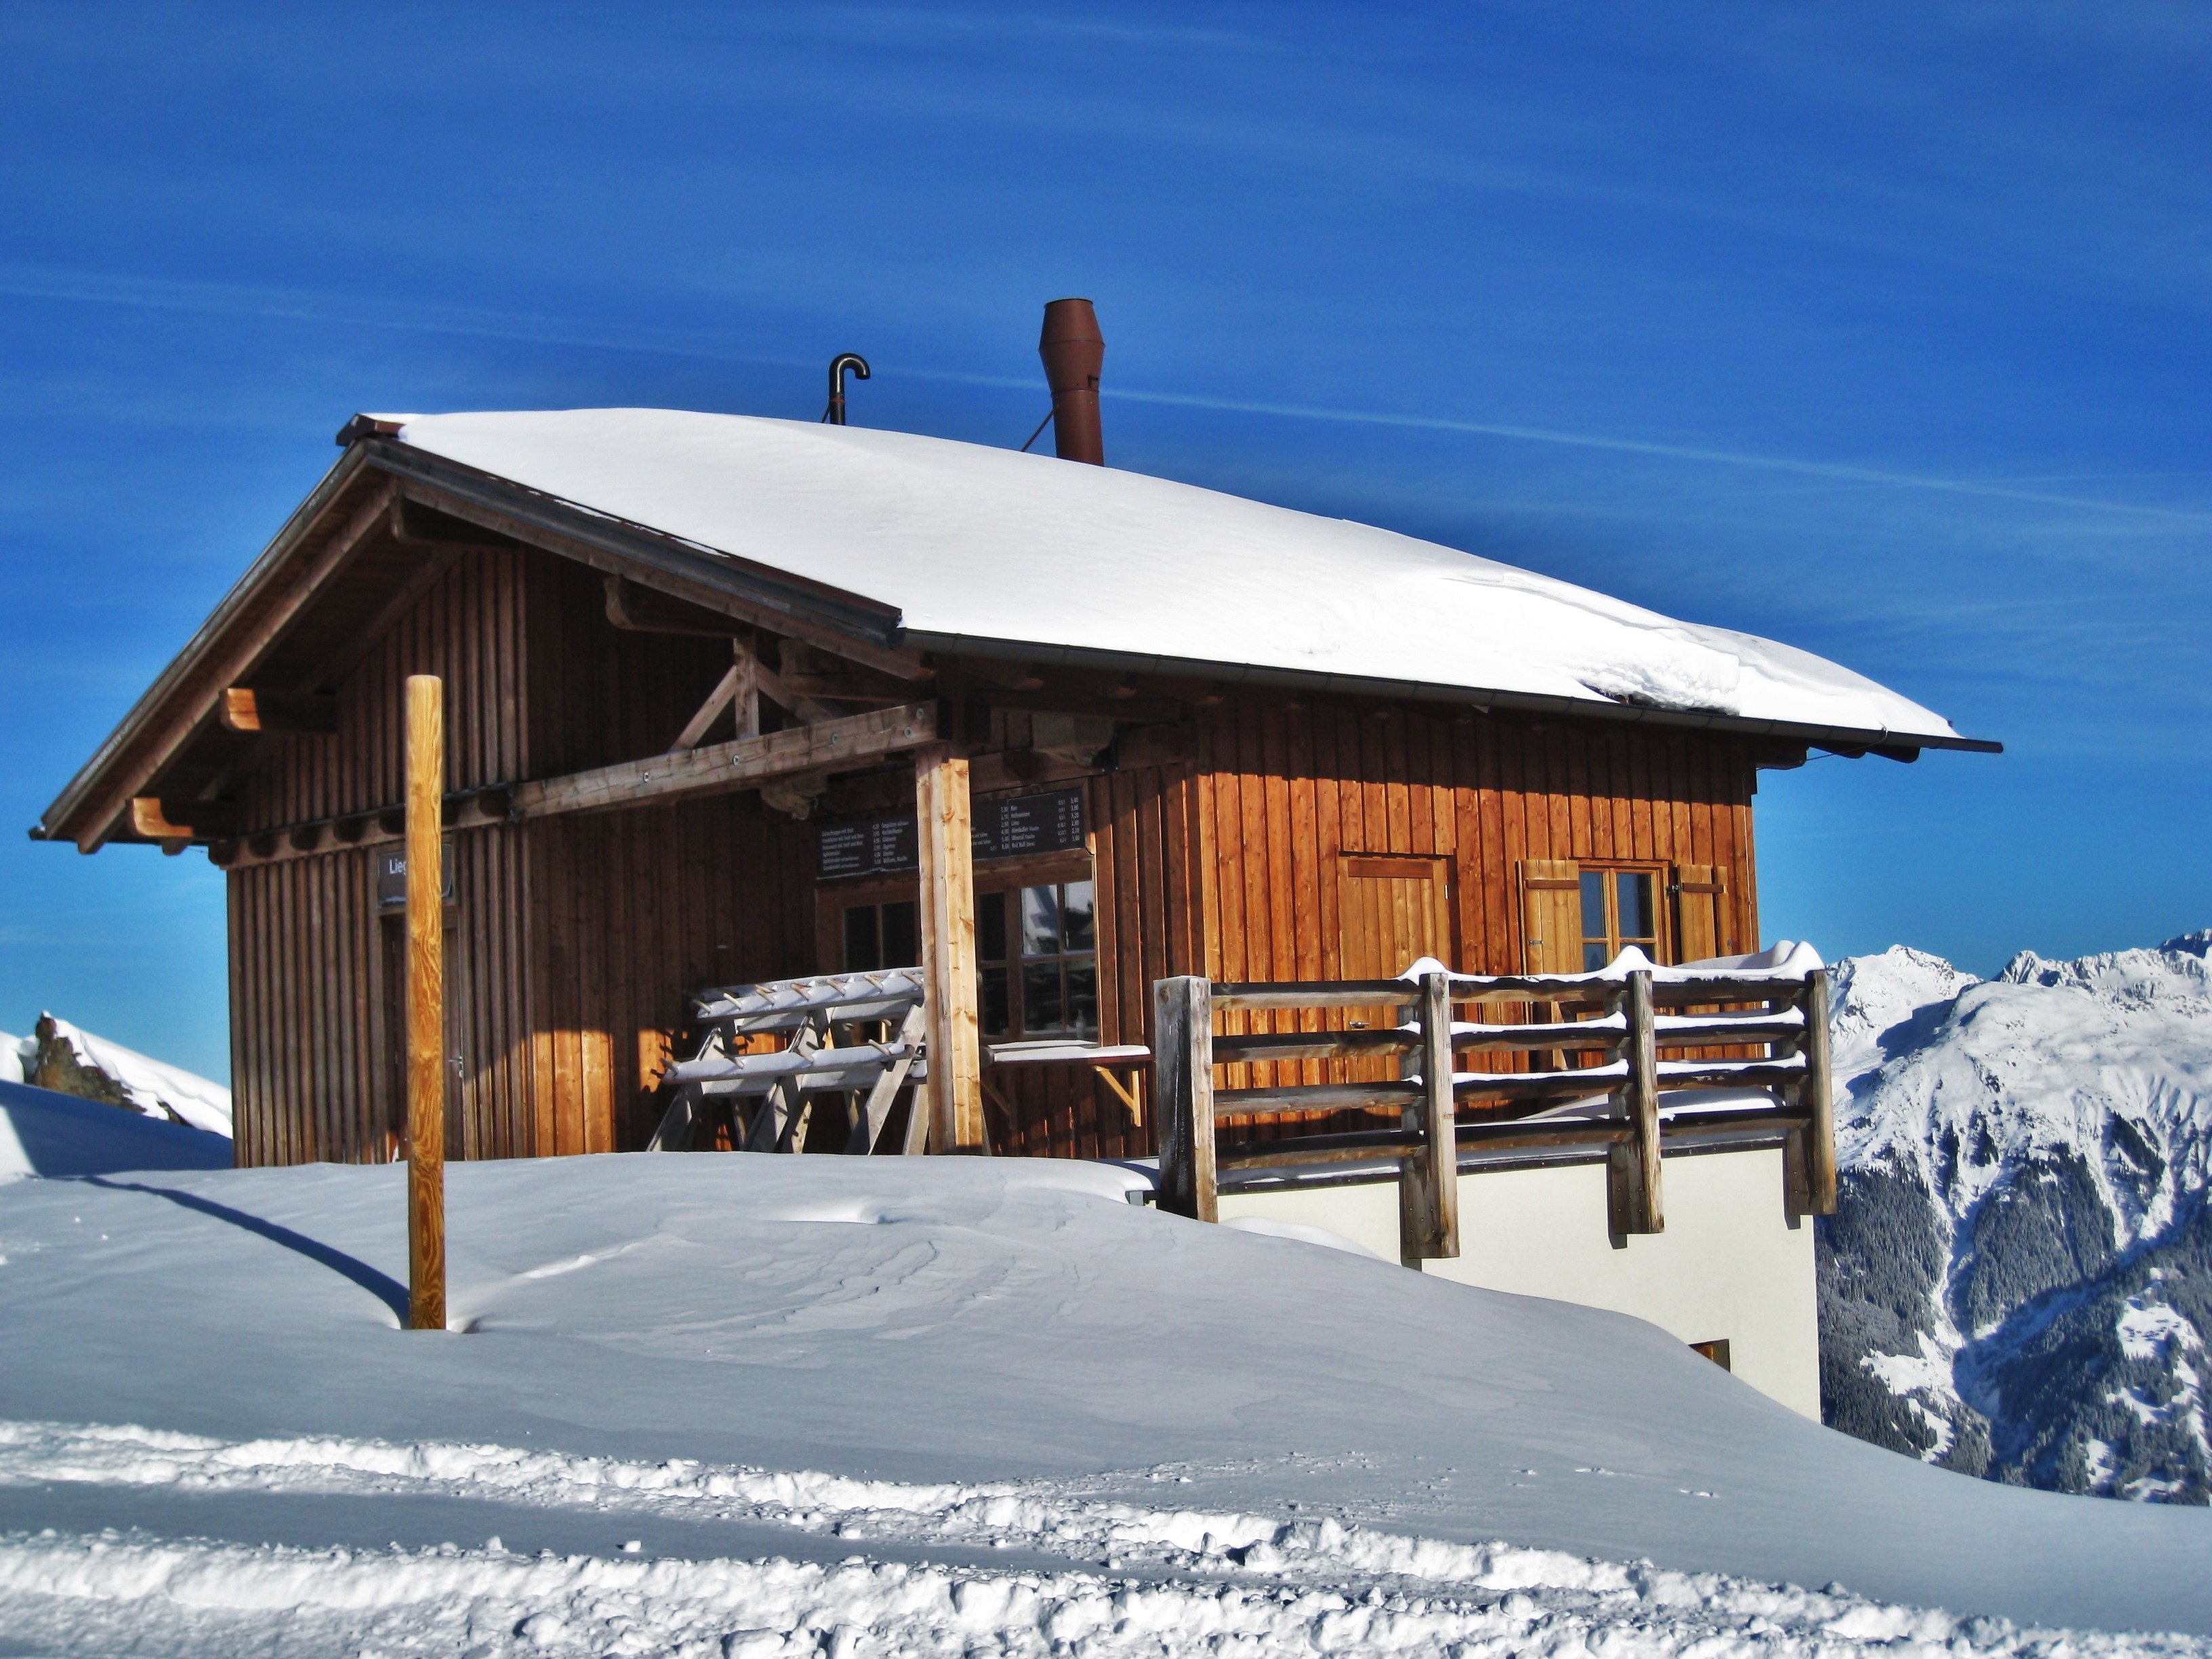
landscape, mountain, snow, winter, sky, white, house, view, home, mountain range, hut, shack, cottage, weather, alpine, blue, season, blue sky, austria, quaint, resort, mountains, montafon, vorarlberg, log cabin, time of year, nice weather, winter in the mountains, ski slopes, snow landscape, mountain world, silvretta, ski lodge, austrian ski chalet, montafon ski area, in the snow, blue silvretta, skiing in austria, ski resort vorarlberg, wooden hut with snow, schneedeckt, sun and snow